Football in Croatia

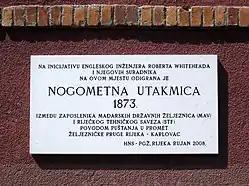

The earliest record of football in Croatia dates from 1873, when English engineers and technicians for "Stabilimento tecnico Fiumano" played in Rijeka against the engineers building the local railway line, with local Fiumans also taking part in the game. The first recorded football match in the Kingdom of Croatia was played in 1880 in Županja, between English workers of The Oak Extract Company and local youths. In 1890 the first school-based football clubs are founded by high school students in Rijeka. The sport was further popularized in Croatia by Franjo Bučar in the 1890s. The Croatian translation of the sport's name, "nogomet", was coined by the linguist Slavko Rutzner Radmilović in 1893 or 1894. The name was adopted into Slovenian as well. In 1896, the first edition of the Rules of the Football Game in Croatian was printed in Zagreb.